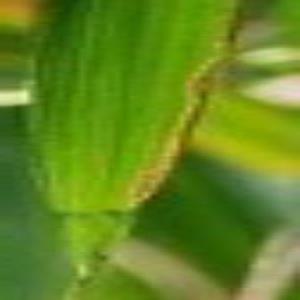
Disease: Bacterialblight